Gunnar Höjer

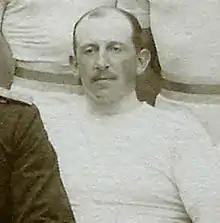
Höjer

Gunnar Fredrik Höjer (27 January 1875 – 13 March 1936) was a Swedish gymnast who competed in the 1908 Summer Olympics. He was part of the Swedish team that won the all-around gold medal. Aged 33, he was the oldest member of the team.